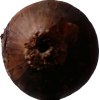
Label: red_onion